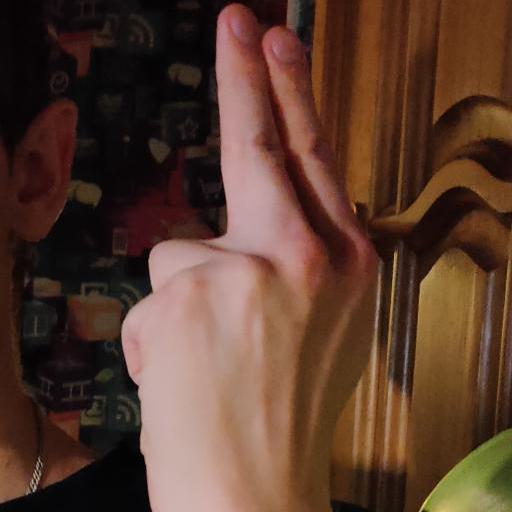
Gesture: two_up_inverted